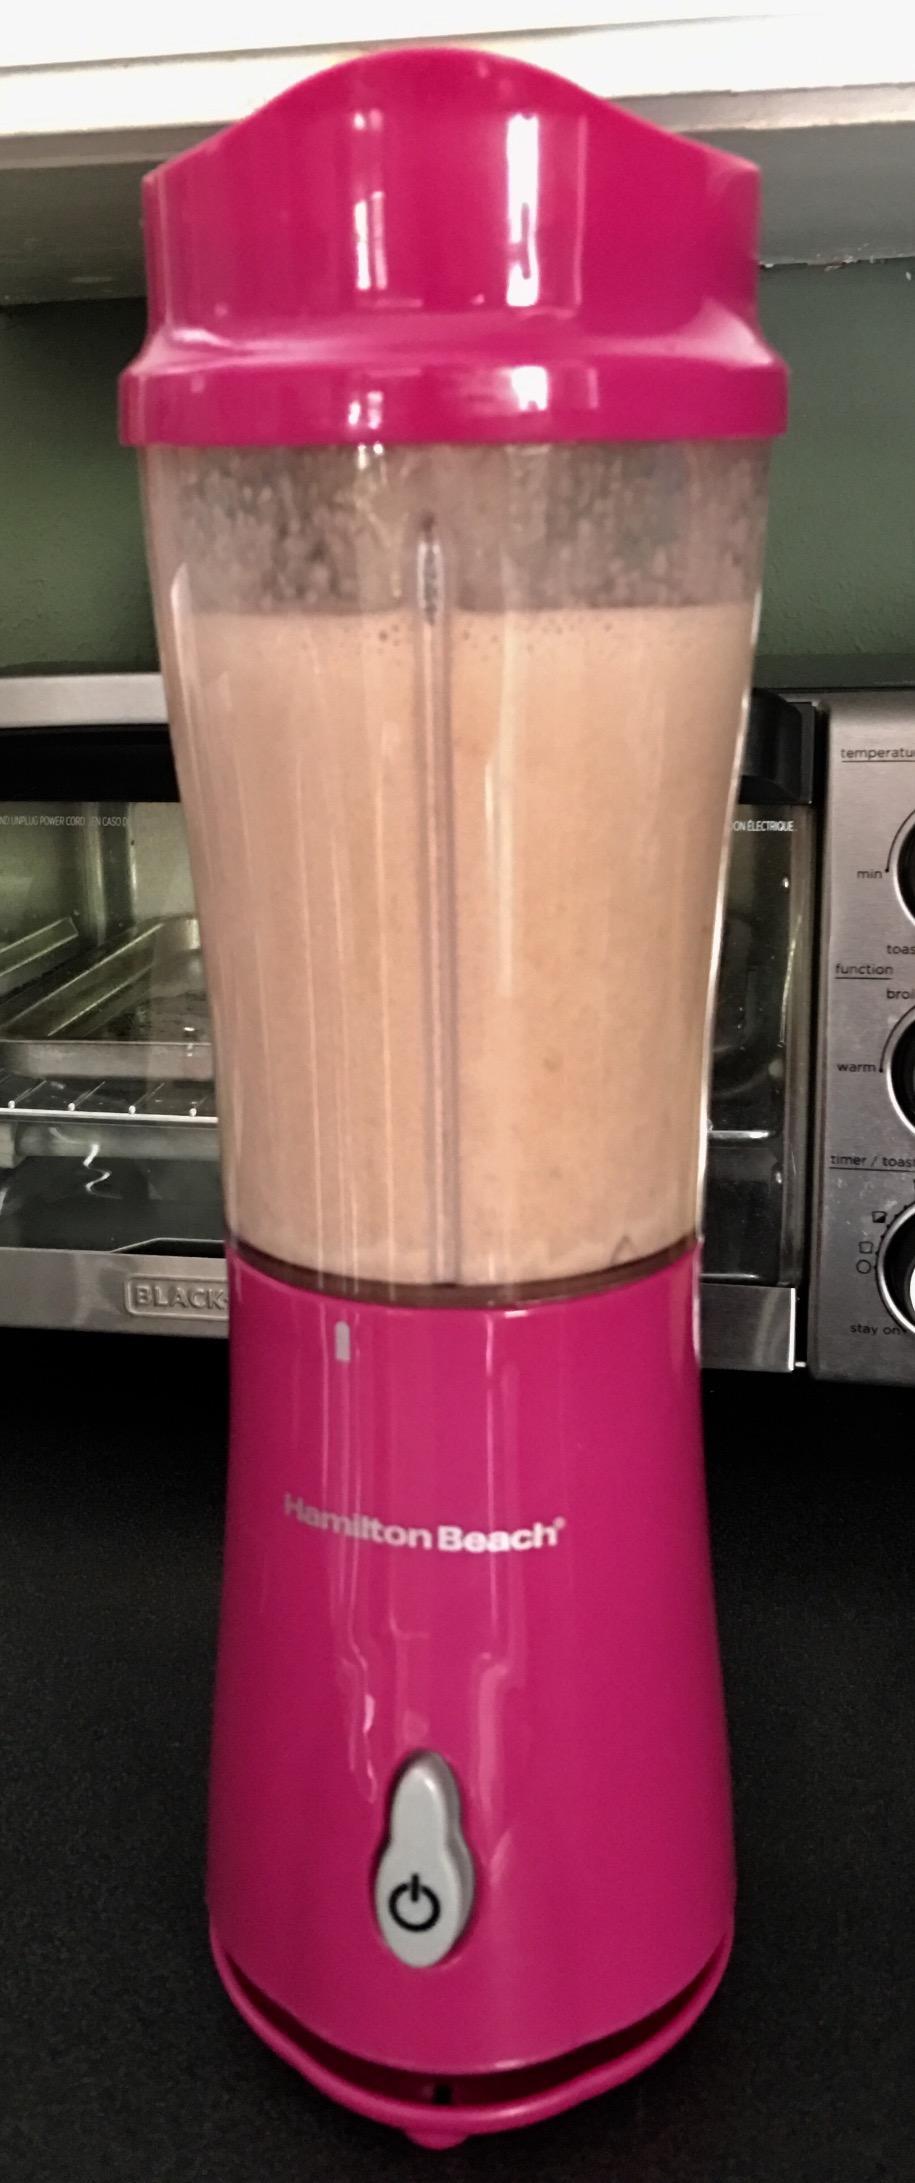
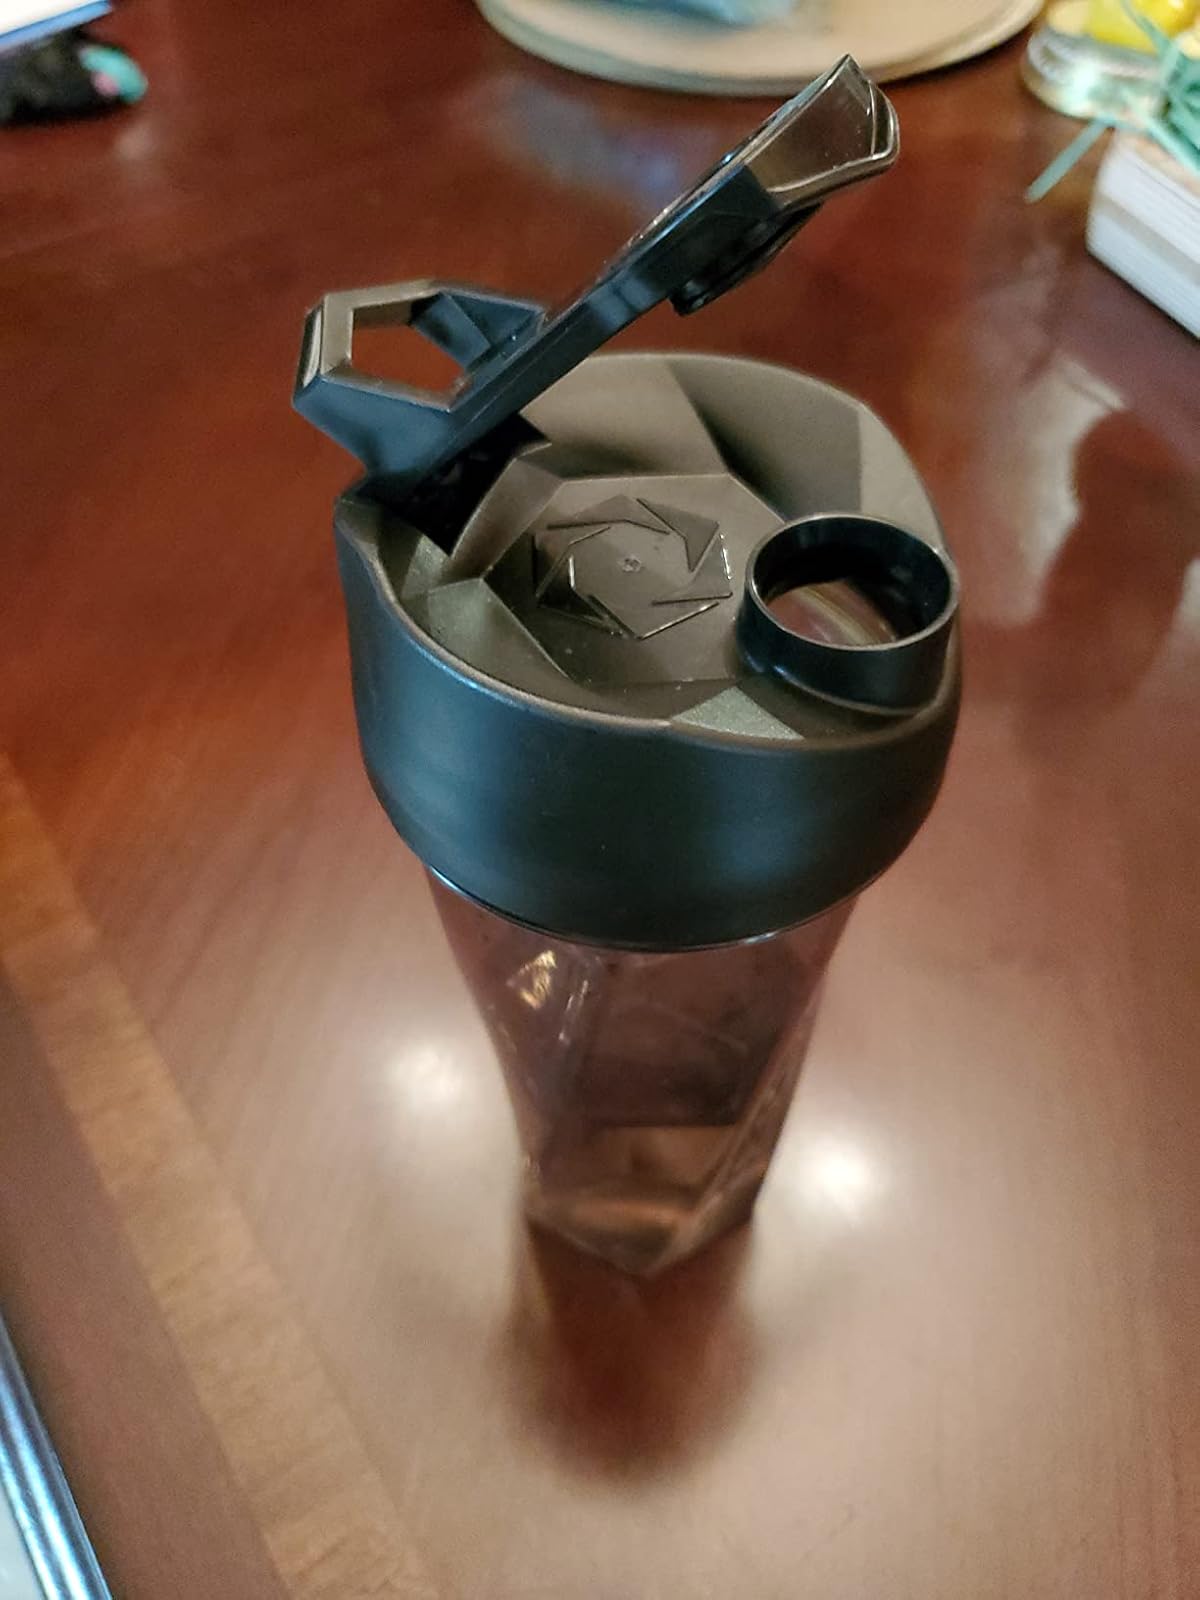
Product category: items_blender
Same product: no